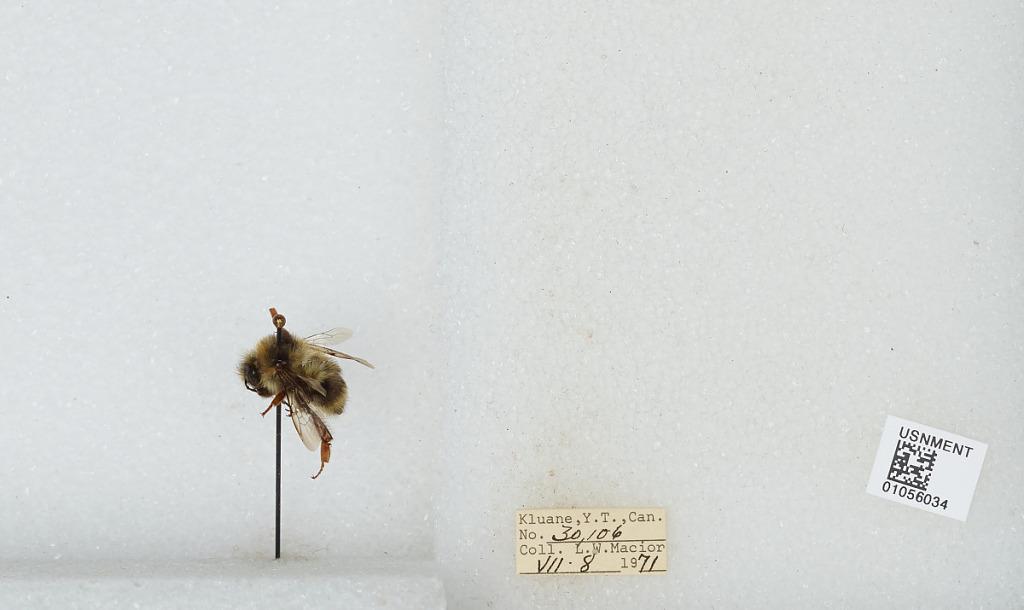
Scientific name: Bombus bifarius nearcticus
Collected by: L. Macior
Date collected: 1971-7-8
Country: Canada
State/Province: Yukon Territory
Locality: Kluane
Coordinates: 60.75, -139.5